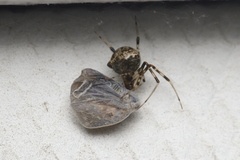
Species: Parasteatoda_tepidariorum